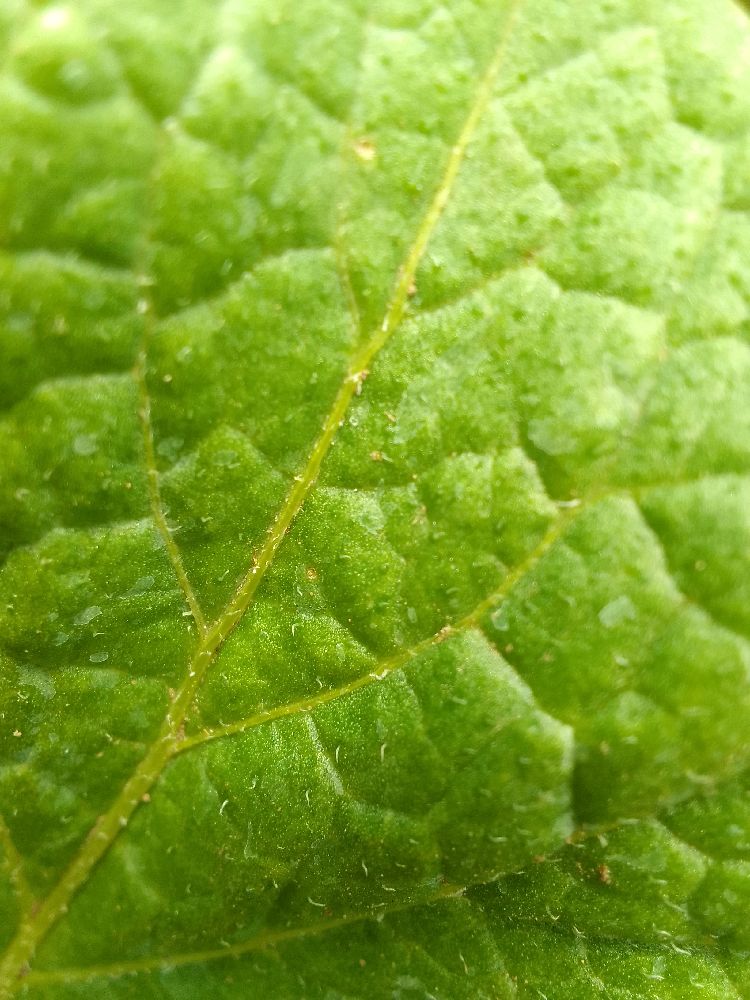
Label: Healthy